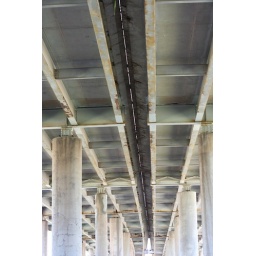
bridge over troubled water 2